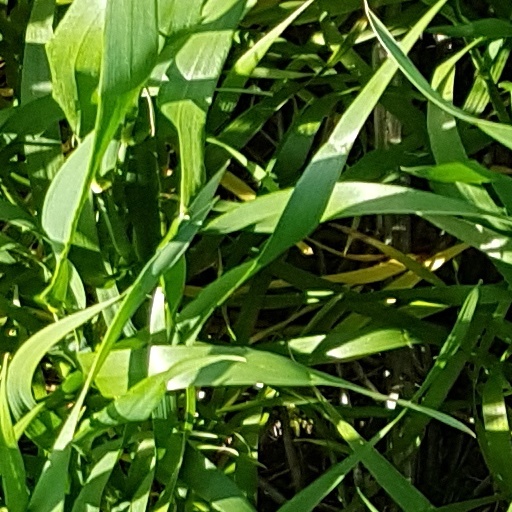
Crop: wheat